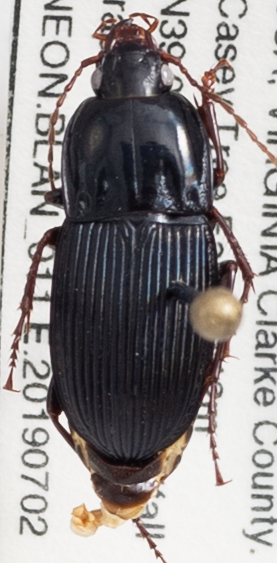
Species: Pterostichus permundus
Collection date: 2019-07-02
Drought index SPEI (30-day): -0.078
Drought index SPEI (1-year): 2.09
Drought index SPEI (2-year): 2.09